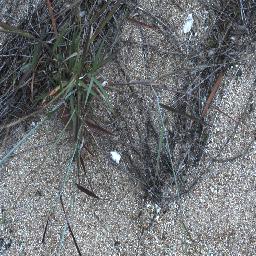
Label: negative